Inuit

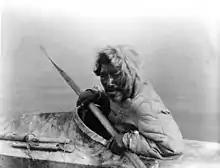
Iñupiaq man in a kayak, Noatak, Alaska, (photo by Edward S. Curtis)

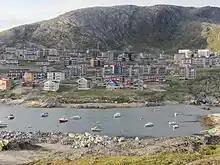
Urbanization in Greenland

Inuit hunted sea animals from single-passenger, seal-skin covered boats called "qajaq" (Inuktitut syllabics: "ᖃᔭᖅ") which were extraordinarily buoyant, and could be righted by a seated person, even if completely overturned. Because of this property, the design was copied by Europeans and Americans who still produce them under the Inuit name kayak.